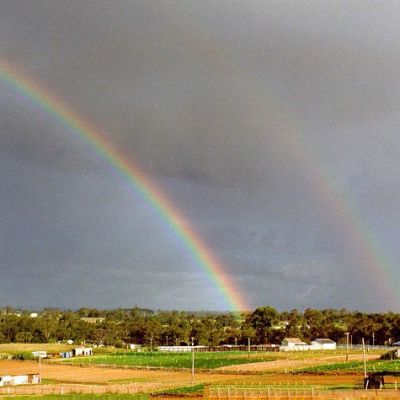
Cloud type: Stratus (St)